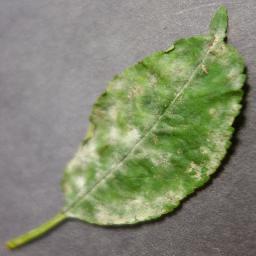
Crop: cherry
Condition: (including_sour)_powdery_mildew